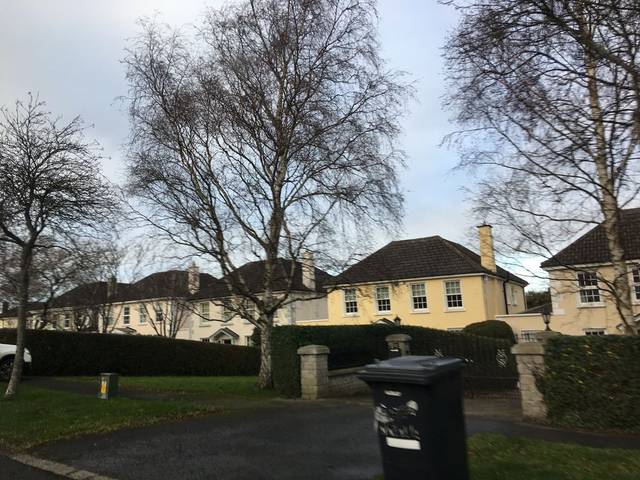
Region: Ireland
Coordinates: 53.37, -6.358